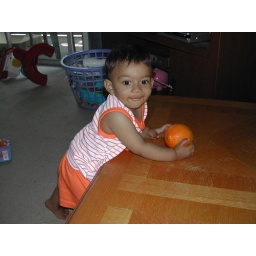
zico in orange dress with an orange